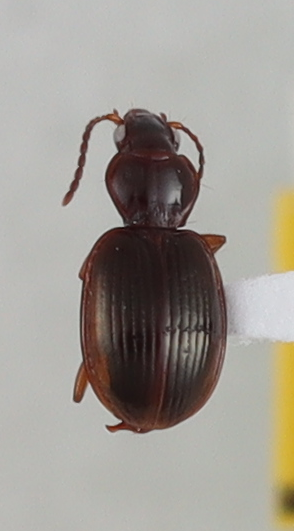
Scientific name: Mecyclothorax rufipennis
Plot: 15
Trap: E
Collected: 20200804